Milecastle 68

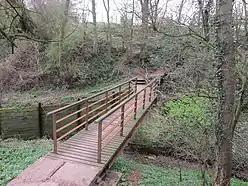
The footbridge over Boomby Gill

Milecastle 68 (Boomby Gill) is a conjectured milecastle of the Roman Hadrian's Wall. The site of the milecastle (adjacent to Boomby Gill) has been calculated from measurement to known milecastle sites, but no remains providing proof of its existence have been identified.